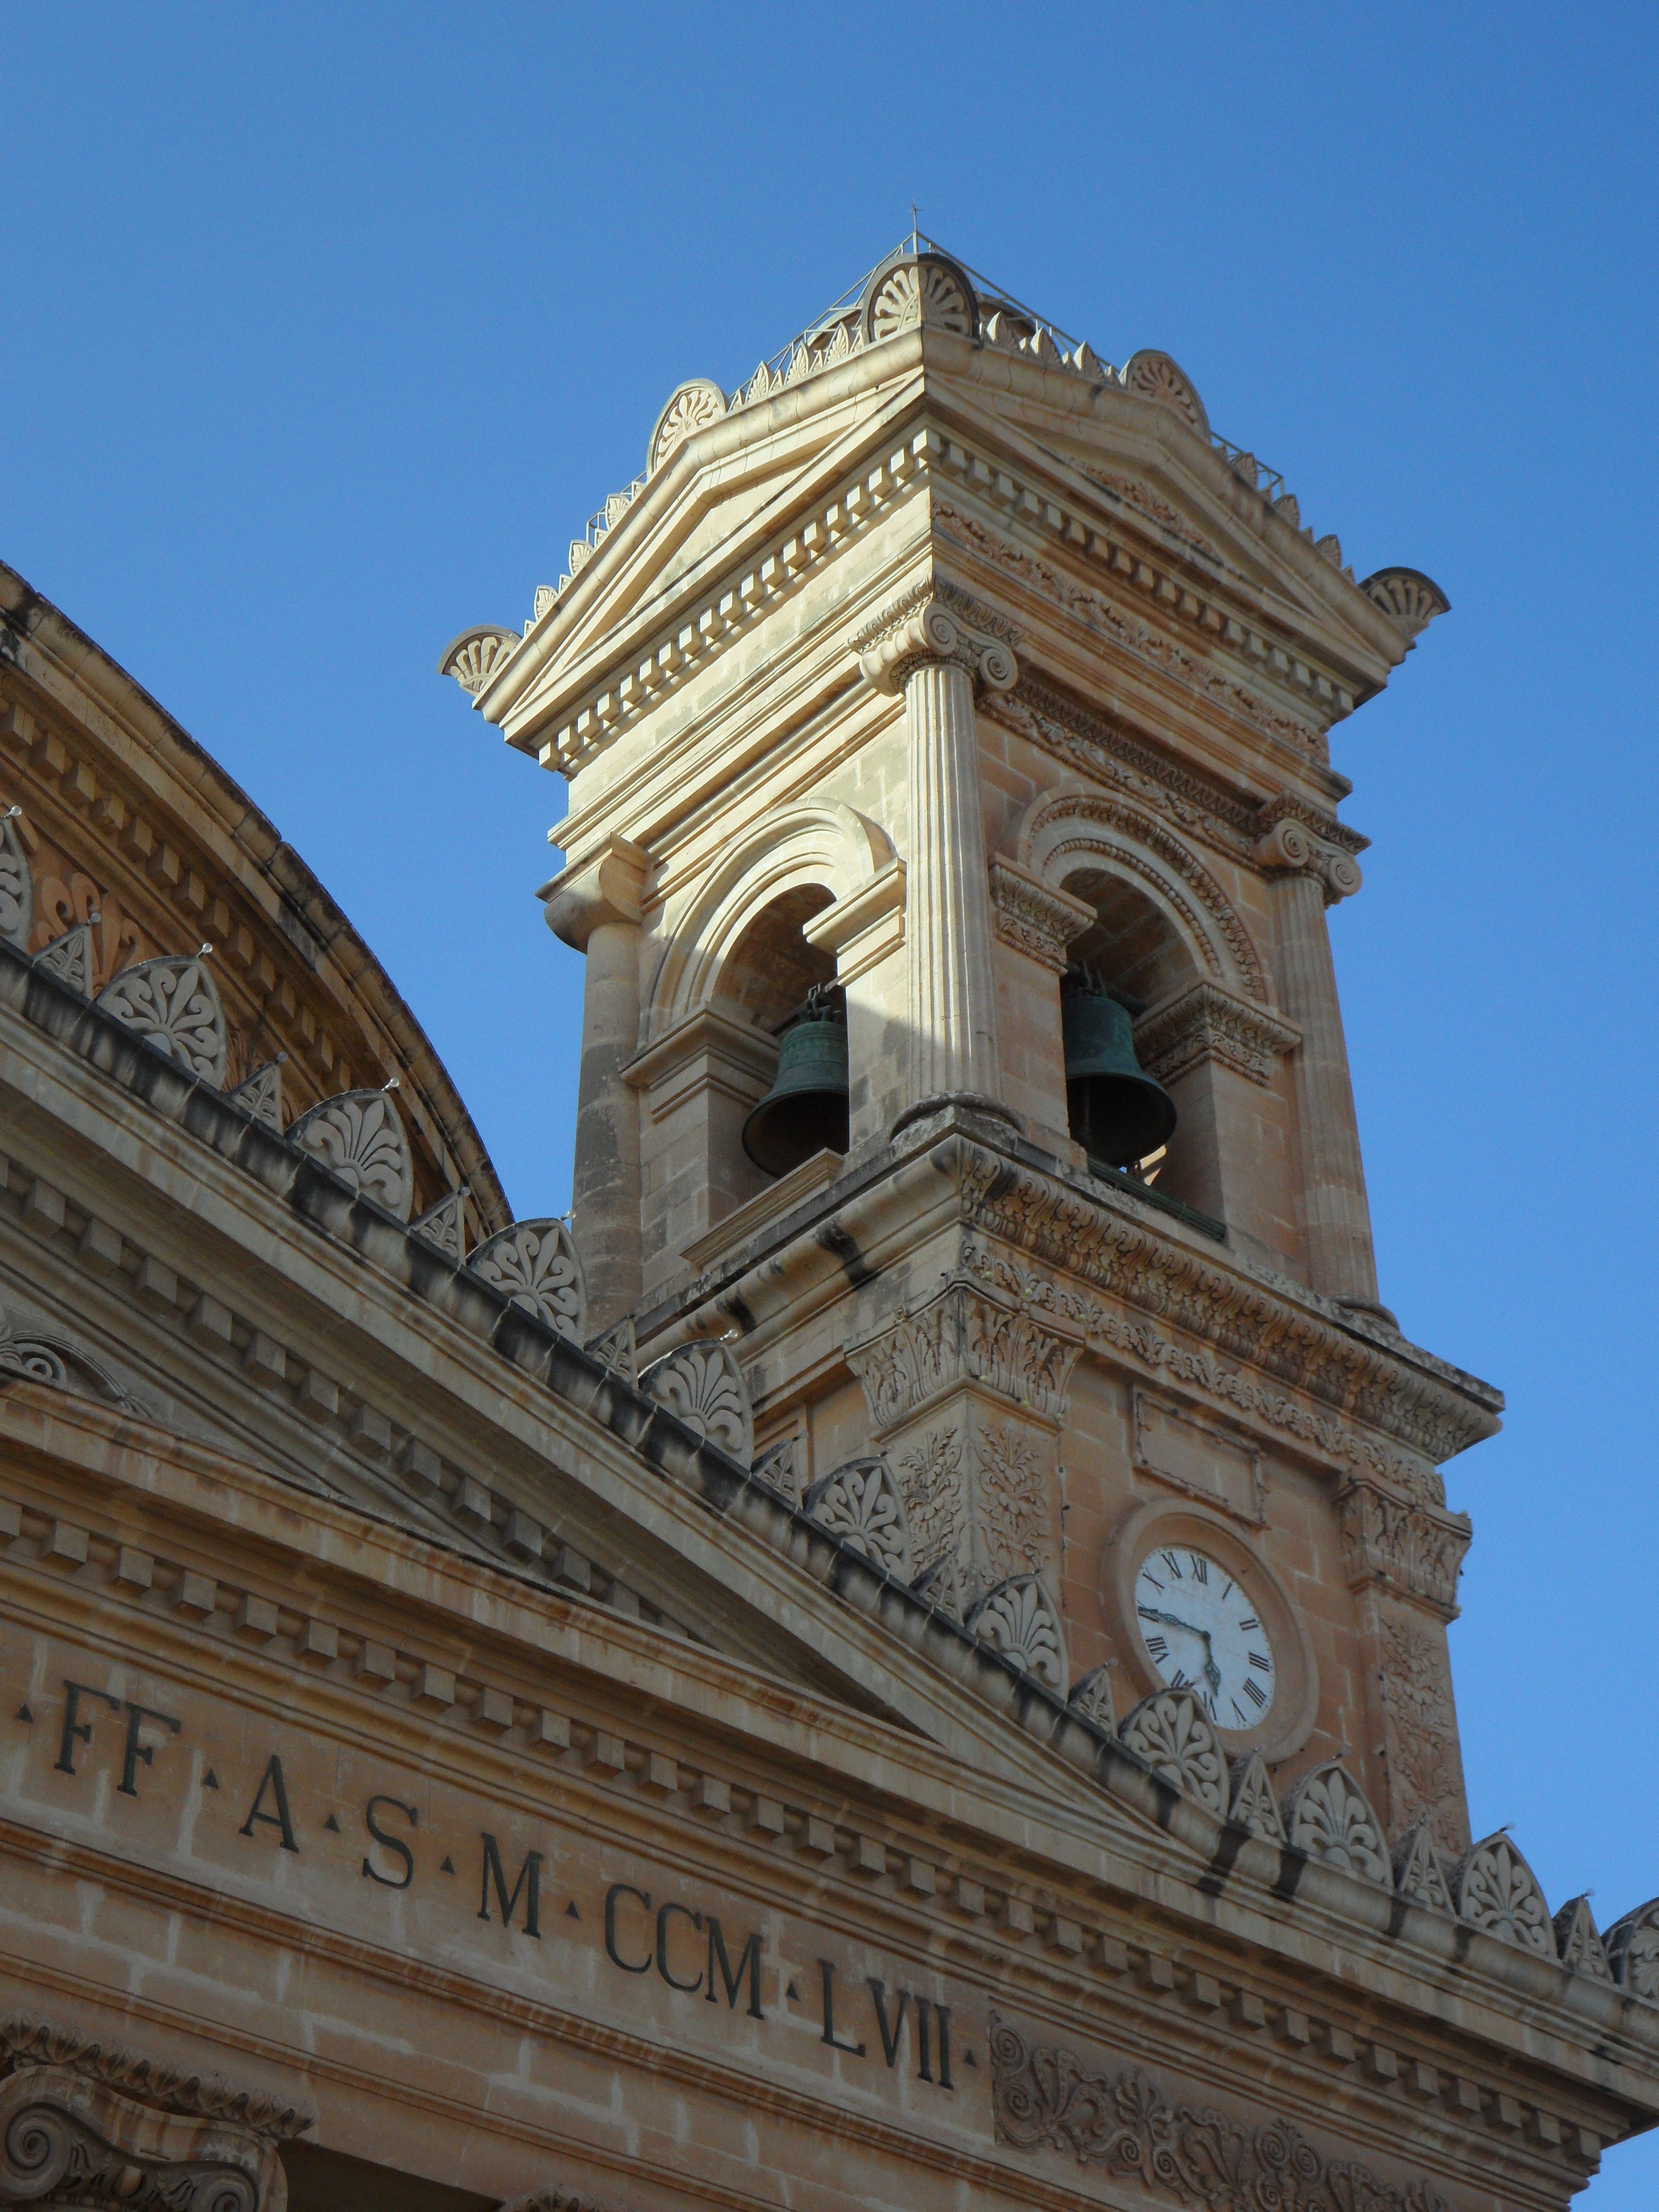
architecture, monument, arch, tower, landmark, facade, church, place of worship, bell tower, steeple, malta, basilica, historic site, triumphal arch, ancient history, ancient roman architecture, mosta